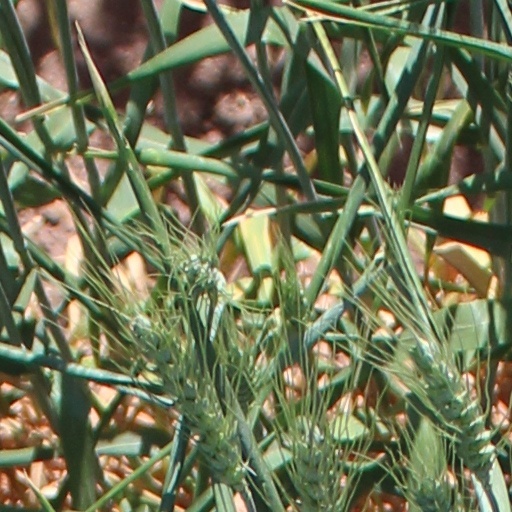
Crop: wheat